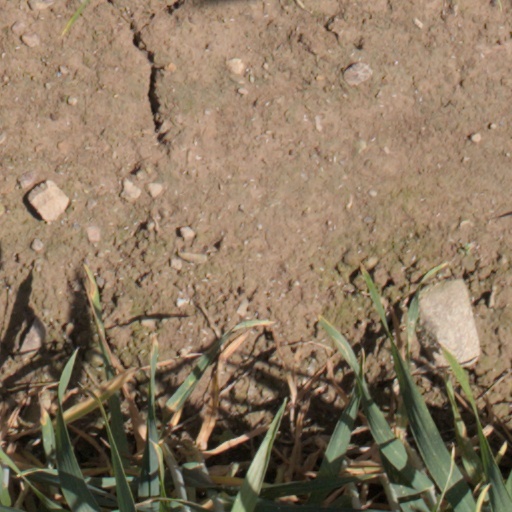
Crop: wheat